Johan van der Keuken

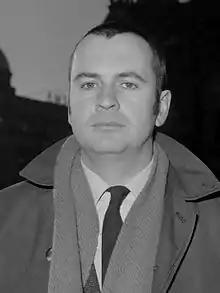
Johan van der Keuken in 1965

Johan van der Keuken (4 April 1938 – 7 January 2001) was a Dutch documentary filmmaker, author, and photographer. In a career that spanned 42 years, Van der Keuken produced 55 documentary films, six of which won eight awards. He also wrote nine books on photography and films, his field of interest. For all his efforts, he received seven awards for his life work, and one other for photography.